Thomas Otterbein

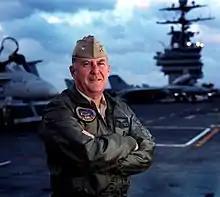
US Navy Captain Thomas G. Otterbein, first Commanding Officer of the nuclear powered aircraft carrier USS Harry S. Truman (CVN 75).

Thomas G. Otterbein is a retired captain of the United States Navy. A naval aviator, he held important aviation-related commands both at sea and on shore, including a stint as Executive Officer and acting Commanding Officer of the Navy Fighter Weapons School (TOPGUN).